Political positions of Donald Trump

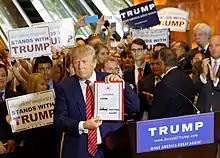
Trump signs the Republican loyalty pledge: had Trump not become the Republican Party nominee for the 2016 general election, he pledged to support whoever the nominee may have been, and to not run as a third-party candidate.

Trump registered as a Republican in Manhattan, New York City, in 1987; since that time, he has changed his party affiliation five times. In 1999, he changed his party affiliation to the Independence Party of New York and considered running a presidential campaign in 2000 as a Reformist before ultimately withdrawing from the race. In August 2001, Trump changed his party affiliation to Democratic. In September 2009, he changed his party affiliation back to the Republican Party. In December 2011, Trump changed to "no party affiliation" (independent). In April 2012, he again returned to the Republican Party.